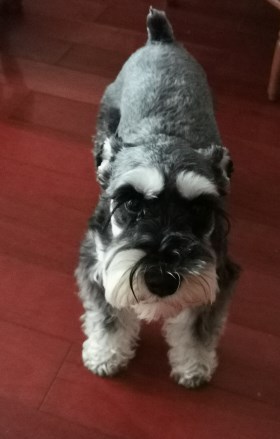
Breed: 2342-n000102-miniature_schnauzer